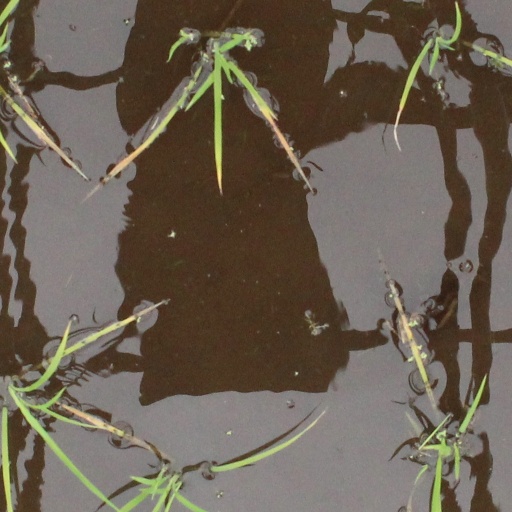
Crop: rice